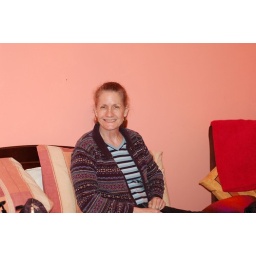
Nice bedroom in the back of the house